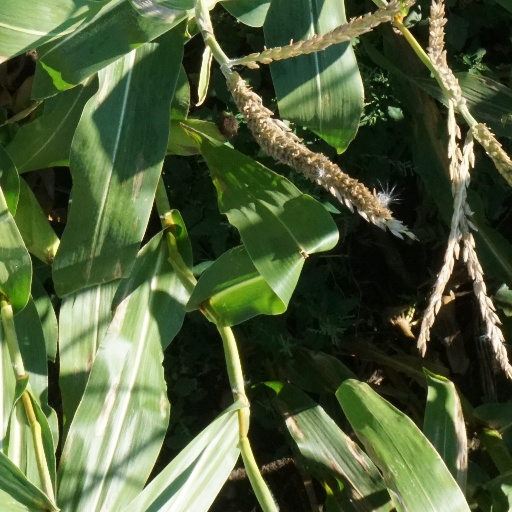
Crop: maize; corn